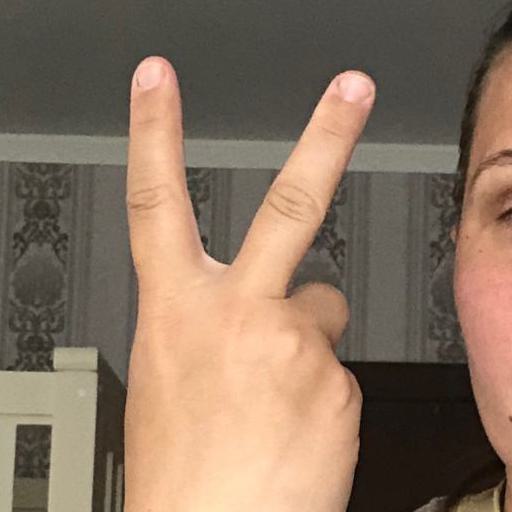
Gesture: peace_inverted